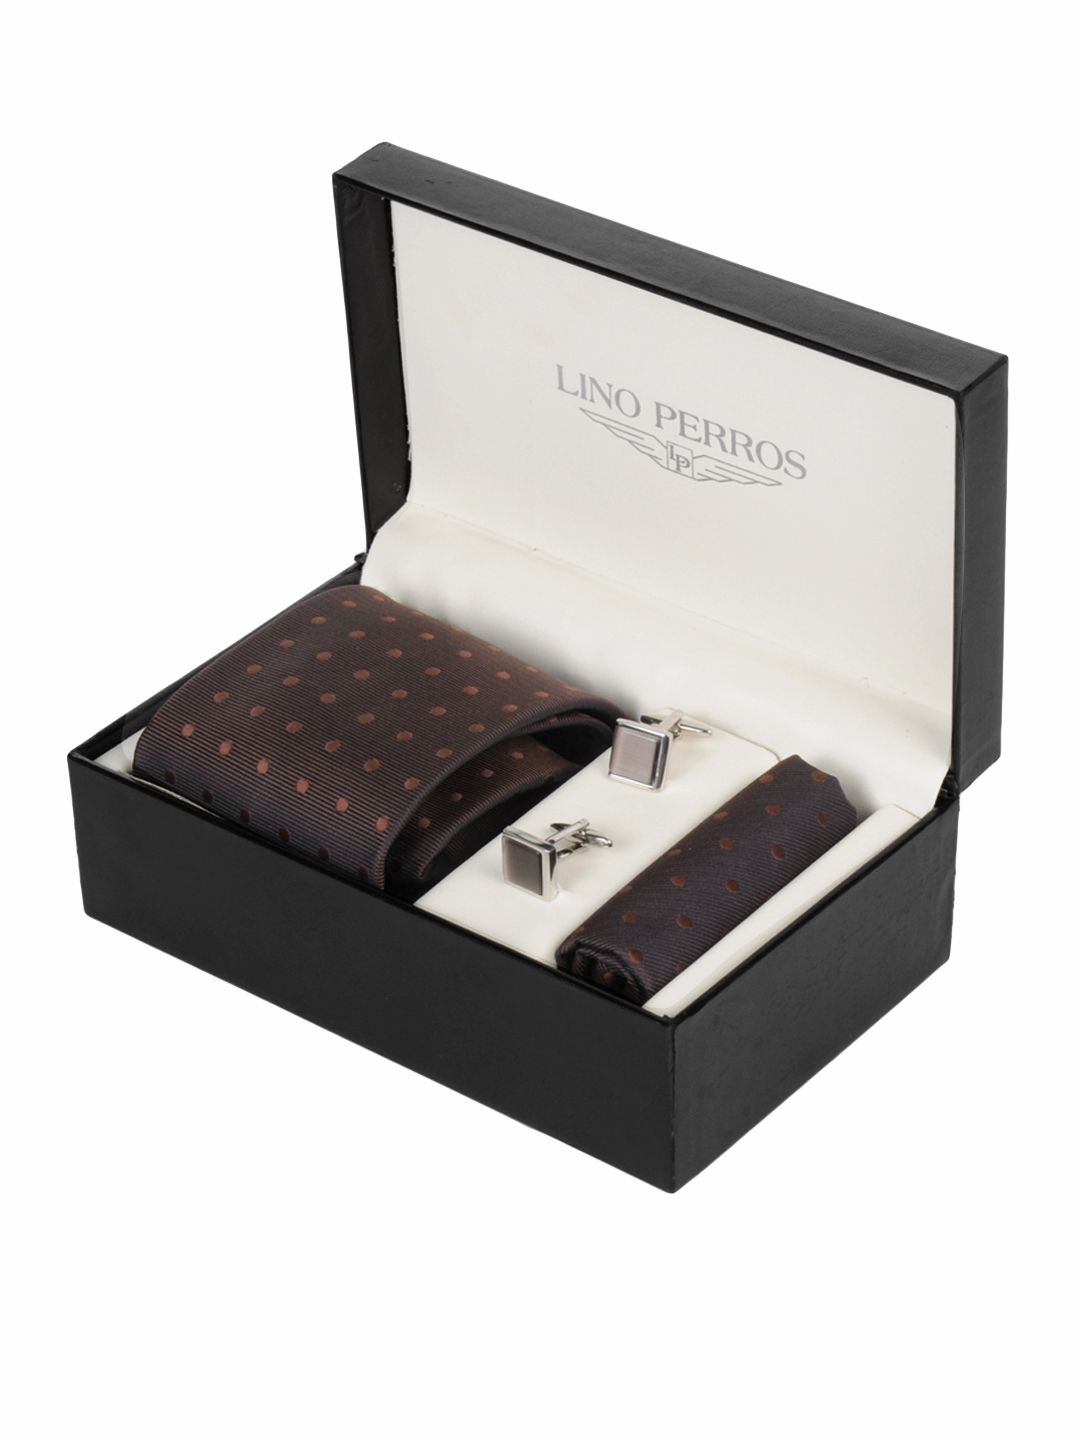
Lino Perros Men Formal Brown Accessory Gift Set
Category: Accessories / Accessories / Accessory Gift Set
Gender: Men
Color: Brown
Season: Winter 2015
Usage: Formal